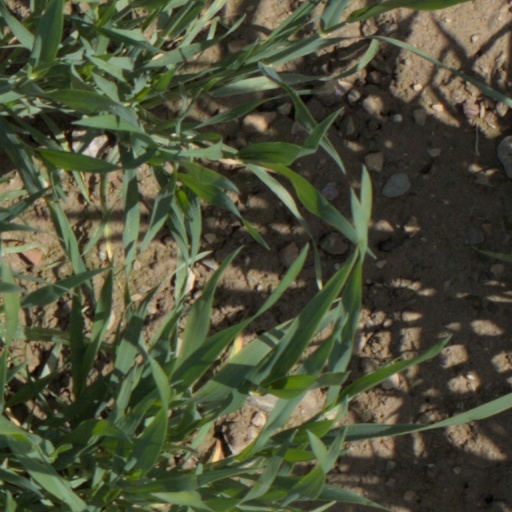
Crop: wheat